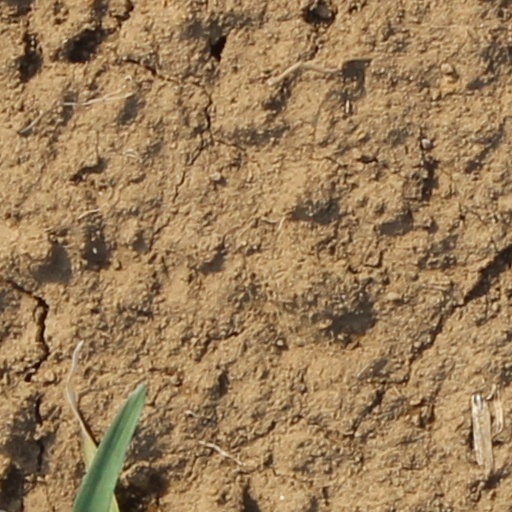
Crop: wheat